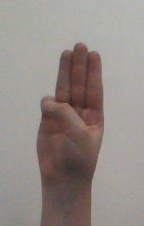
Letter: thaa